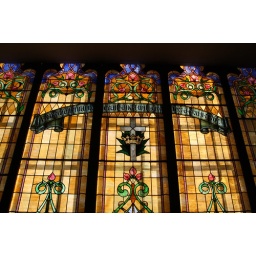
Fifth Avenue United Church. A close up of the stained glass designs , the windows were made in Quebec.